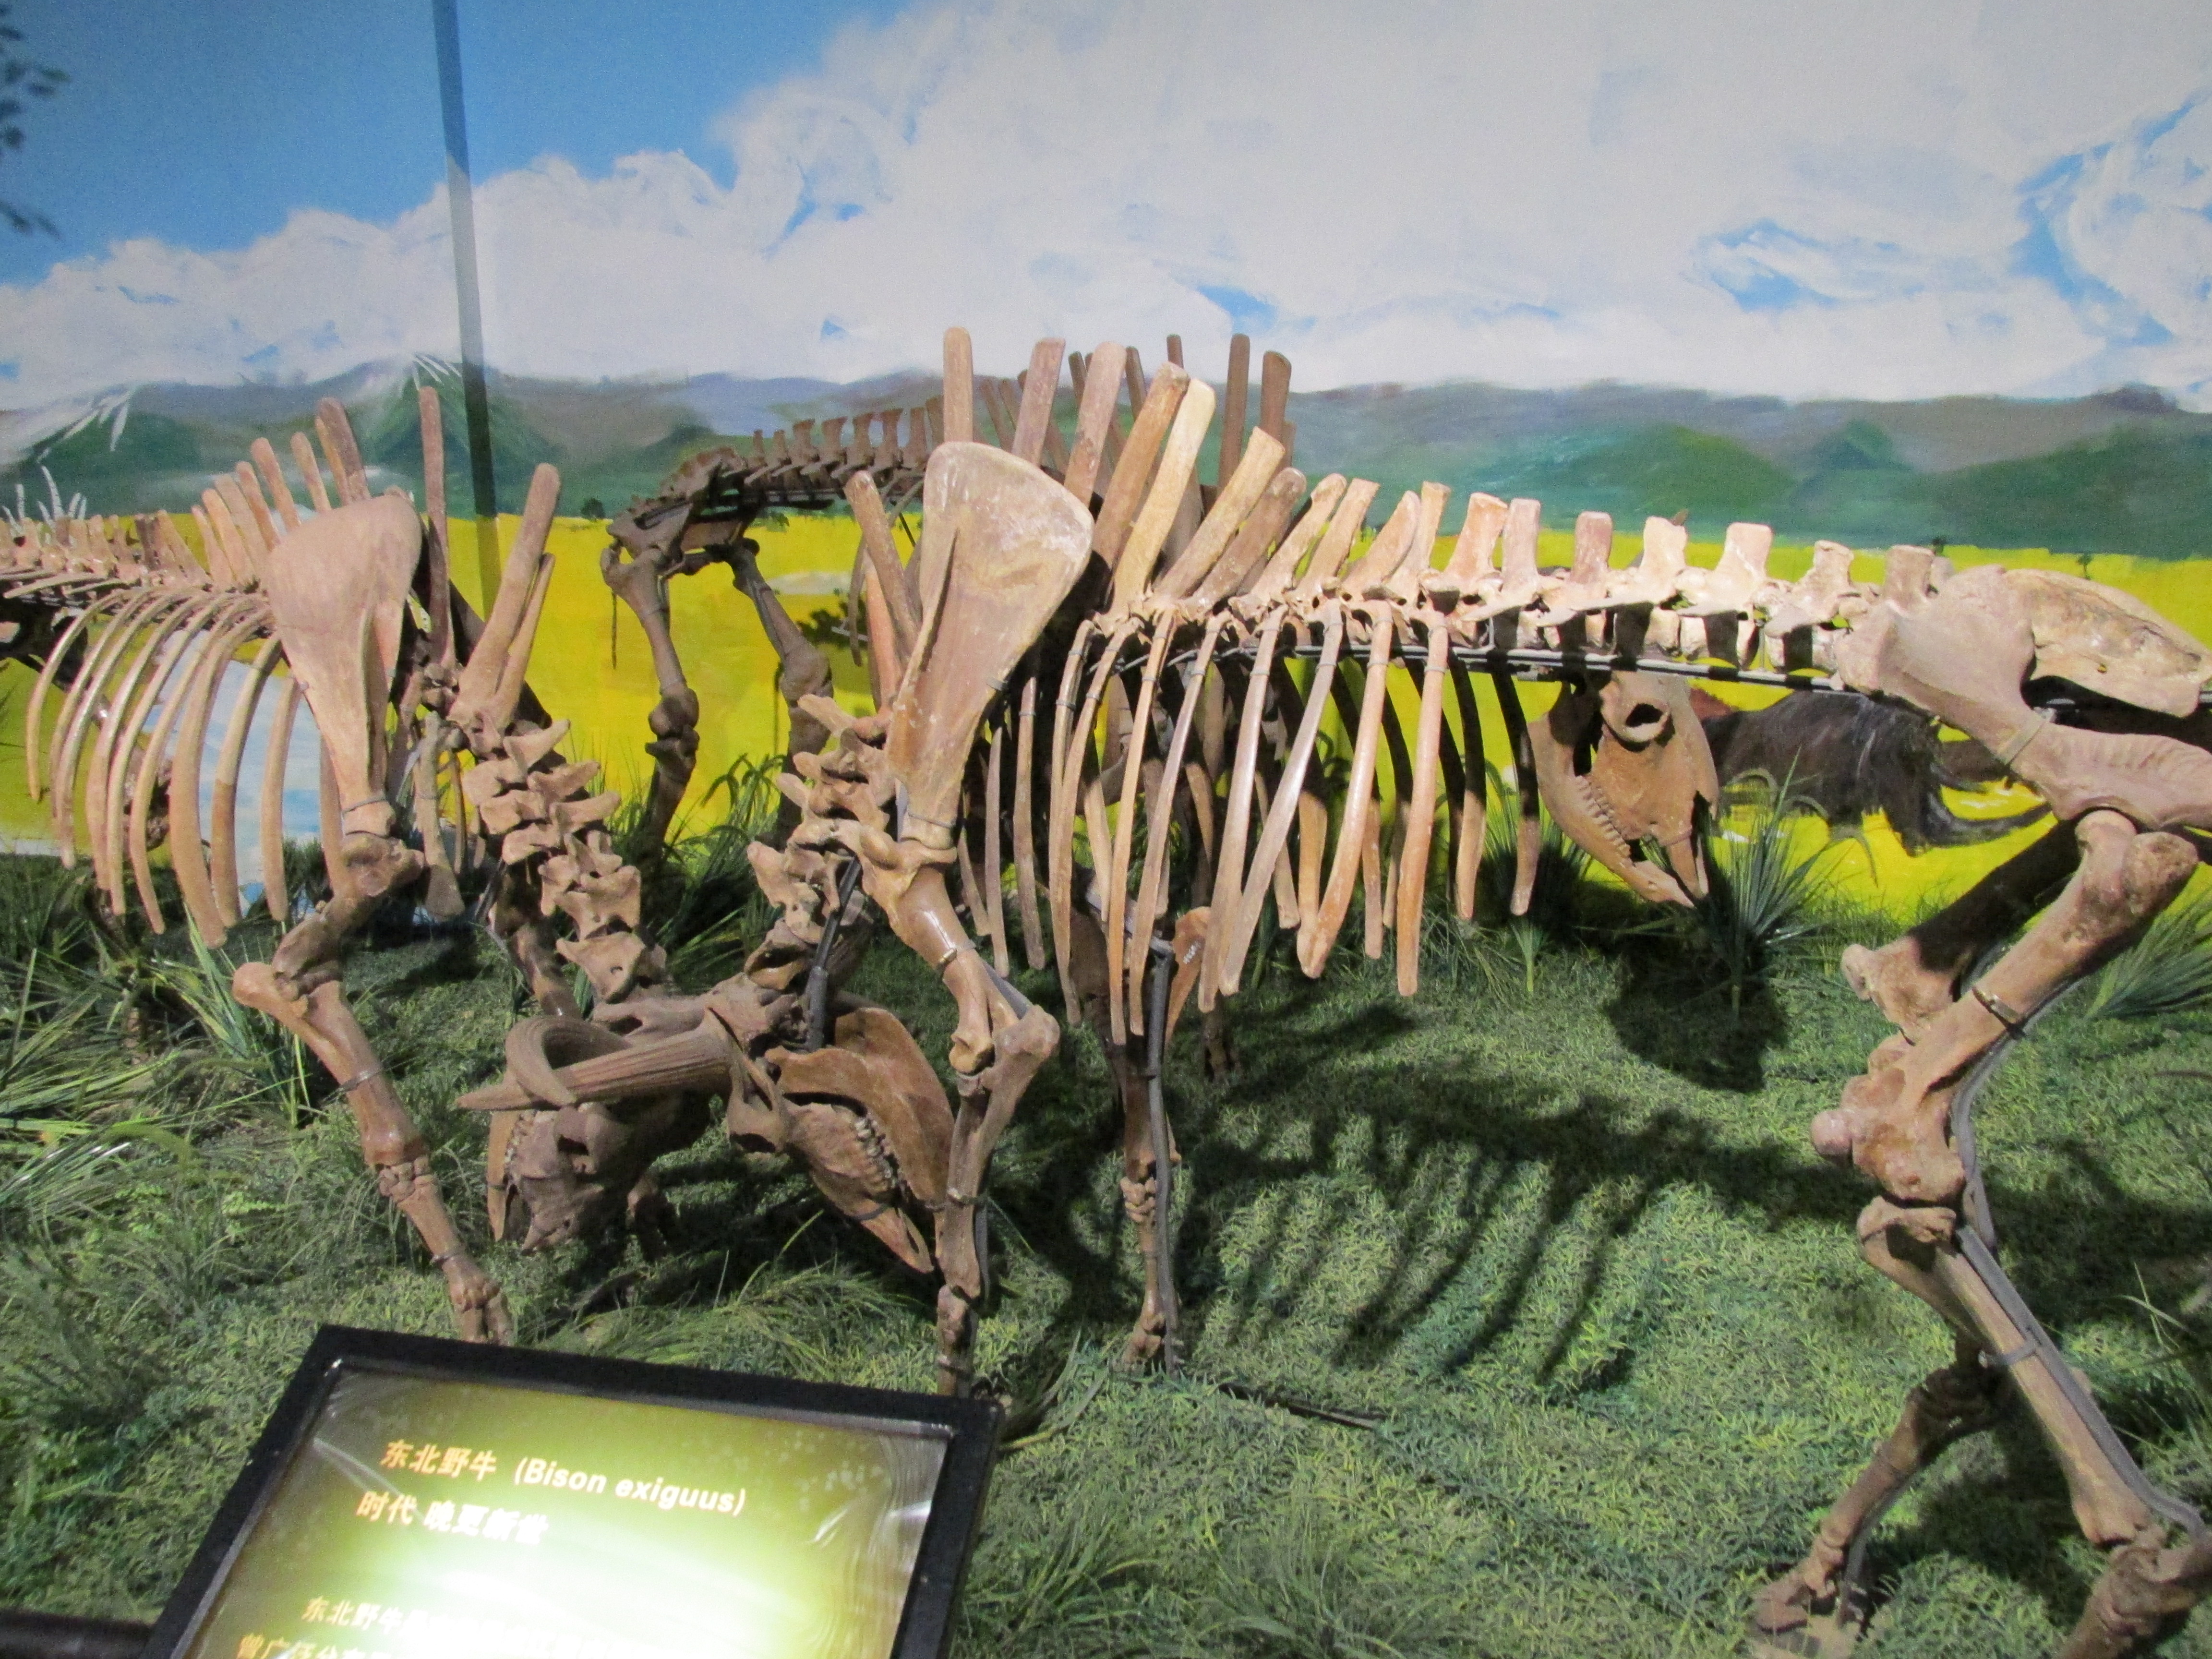
natural, painting, skeleton, tree, mural, plant, visual arts, landscape, illustration, Environmental art, art